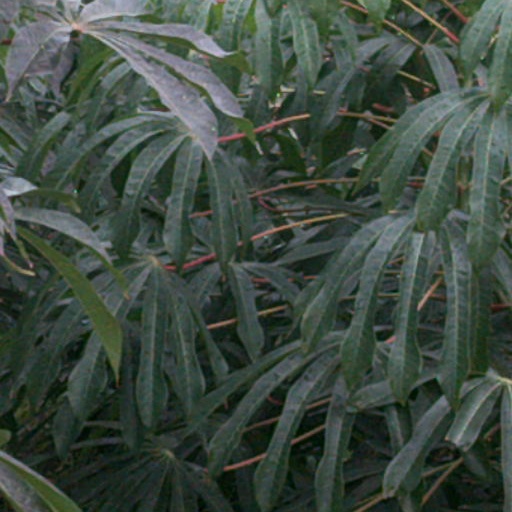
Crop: cassava